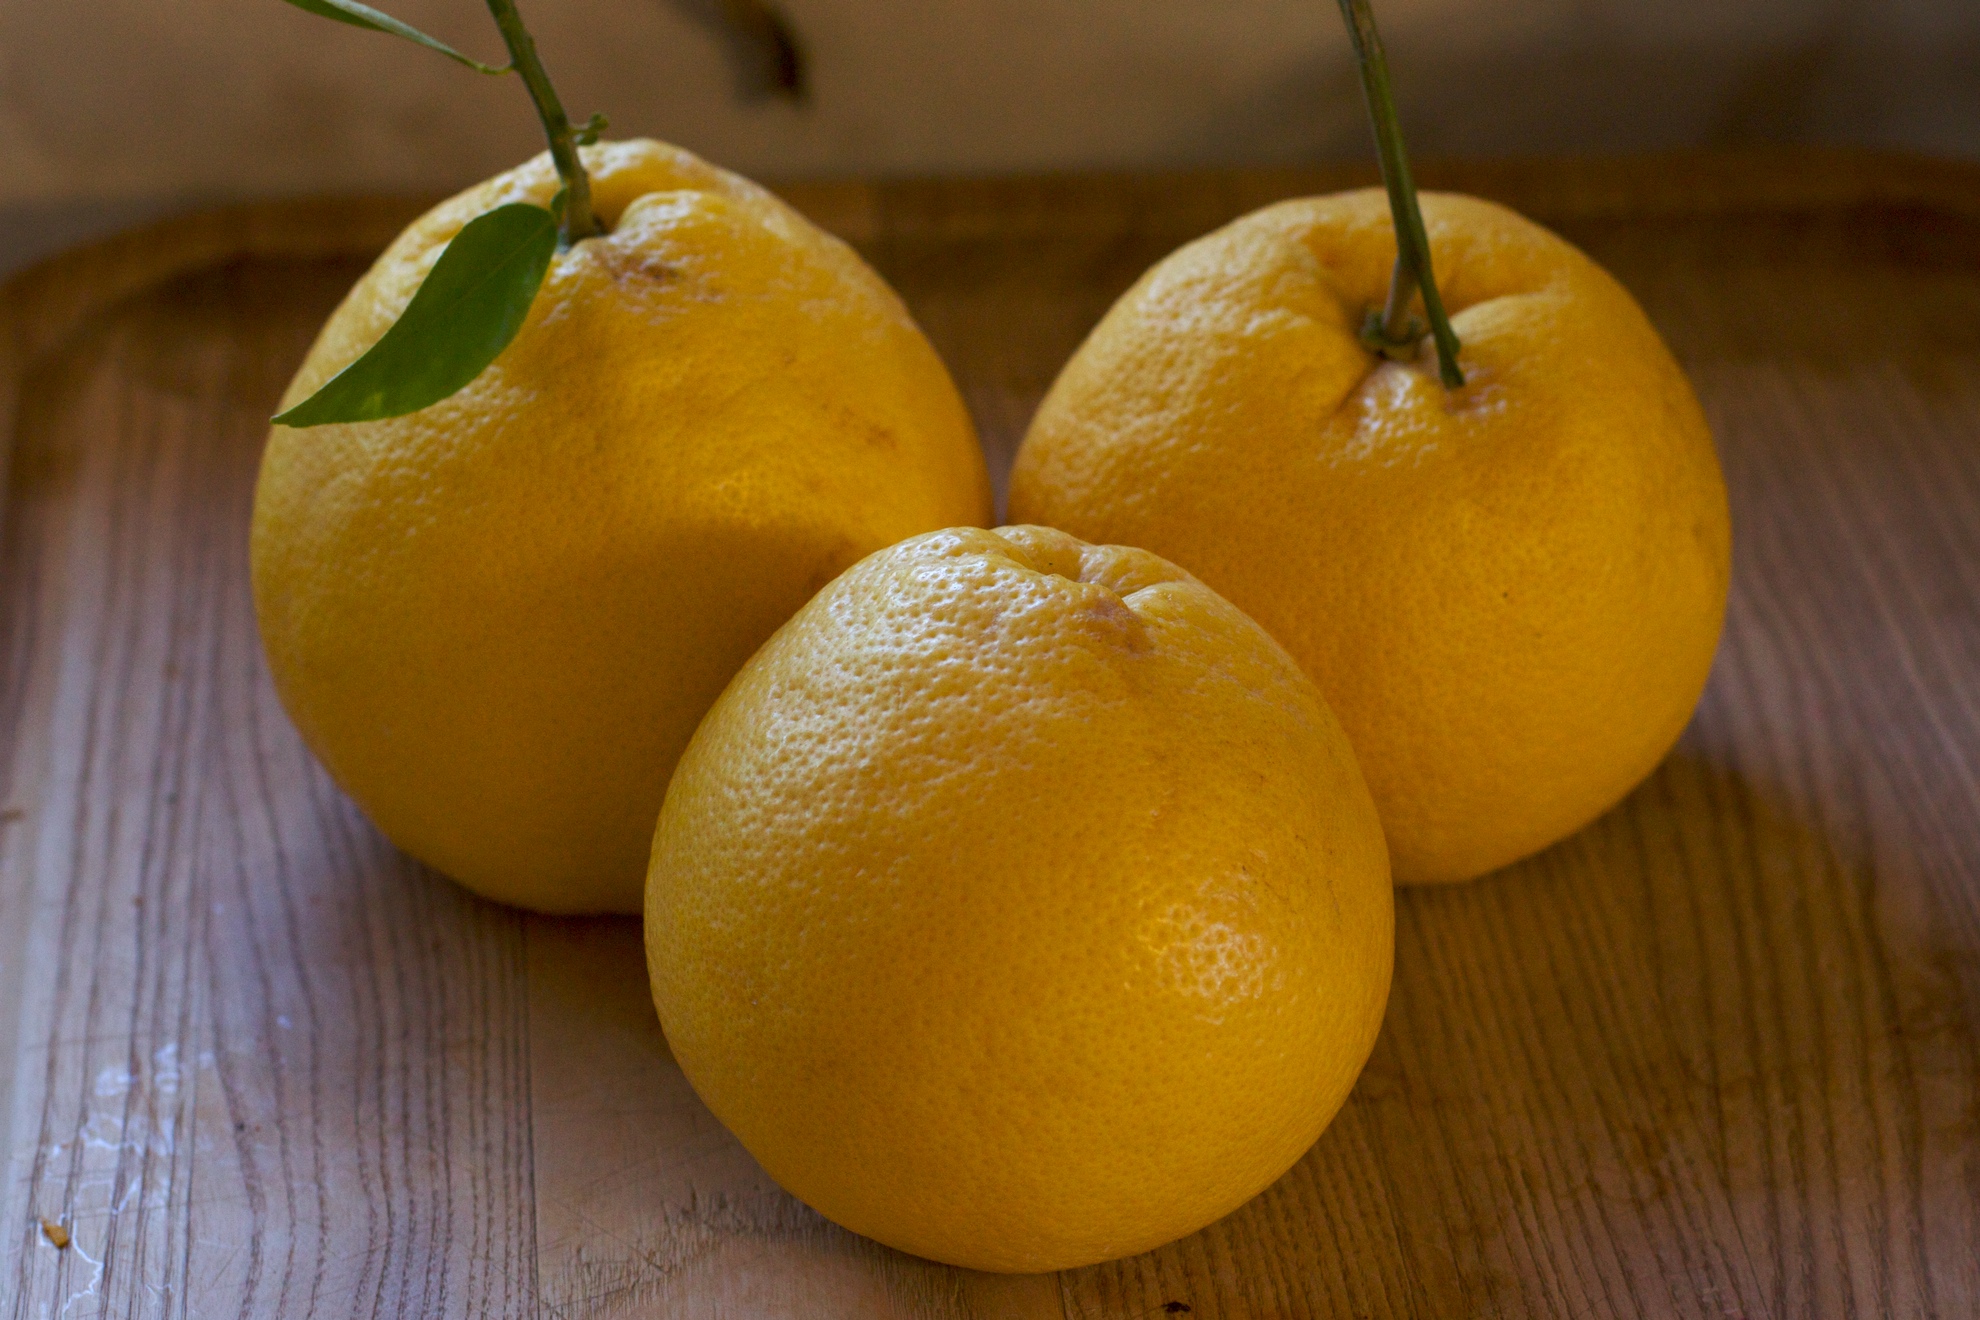
plant, fruit, orange, food, produce, lemon, three, tangerine, calabaza, clementine, citrus, flowering plant, bitter orange, mandarin orange, land plant, sweet lemon, meyer lemon, tangelo, valencia orange